Postal history

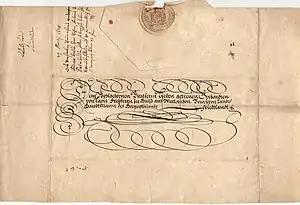
Pre-stamp 1628 lettersheet opened up showing folds, address and seal, with letter being written on the obverse

Postal history is the study of postal systems and how they operate and, or, the study of the use of postage stamps and covers and associated postal artifacts illustrating historical episodes in the development of postal systems. The term is attributed to Robson Lowe, a professional philatelist, stamp dealer and stamp auctioneer, who made the first organised study of the subject in the 1930s and described philatelists as ""students of science"", but postal historians as ""students of humanity"". More precisely, philatelists describe postal history as the study of rates, routes, markings, and means (of transport).